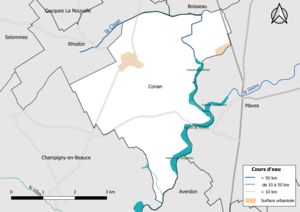
Carte du réseau hydrographique de la commune de fr:Conan (Loir-et-Cher), France.
Conan est une commune française située dans le département de Loir-et-Cher en région Centre-Val de Loire.